Pellet drum

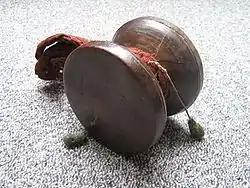
A Tibetan "damaru"

Pellet drums, or rattle drums, are a class of membranophone, or drum, characterized by their construction and manner of playing. They have two heads (either a single double-headed drum or two hemispherical single-headed drums joined together with the heads facing outward), and two pellets, each connected by a cord to the drum. The "damaru", which is used in Tibet, Mongolia, and India, is an hourglass drum that is grasped by its waist with the hand twisting back and forth, causing the pellets to strike the heads in a rhythmic fashion. In China, Korea, and Japan, pellet drums are affixed to or pierced by a vertical rod or pole, and, depending on the instrument's size, the rod or pole is rotated back and forth along its axis either with one or both hands or between the palms, causing the pellets to strike the heads in a similar manner.